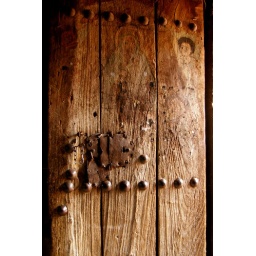
Faded paintings of saints and angels decorate this wooden door in one of the ancient churches of Lalibela, Ethiopia.